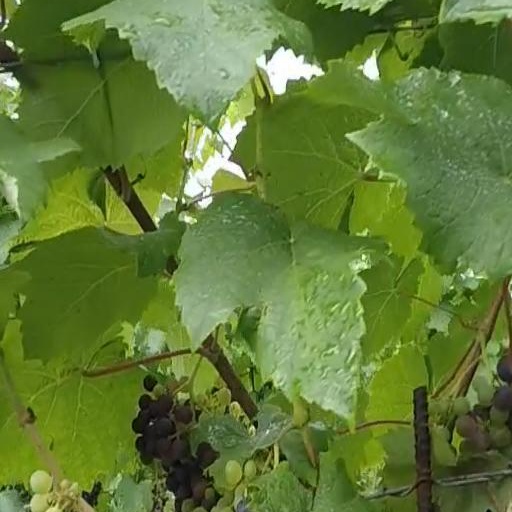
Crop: grape